Toronto Islands

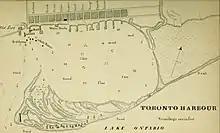
Map of the Toronto Harbour in 1857. Once a peninsula connected to the mainland, a storm in 1858 transformed the peninsula into the Islands.

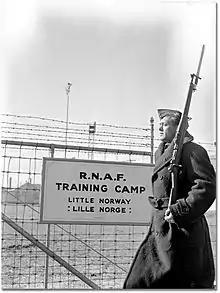
Opened in 1939 Port George VI Island Airport, the airport was used by expatriate Norwegians RNAF pilots-in-training during the Second World War.

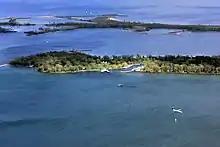
Ward's Island, the easternmost island, with the Leslie Street Spit in the background. The channel to the east (left) of Ward's Island is the Eastern Channel, one of two access points to Toronto's Inner Harbour.

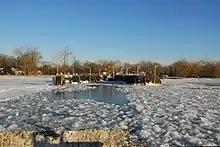
A partially frozen harbour on the Islands. Due to Lake Ontario's depth, the water in the lake is sometimes warmer than the air above it.

The Toronto Islands were not originally islands but rather a series of sand-bars originating from the deposition of sand from the Scarborough Bluffs, pushed by Lake Ontario currents.